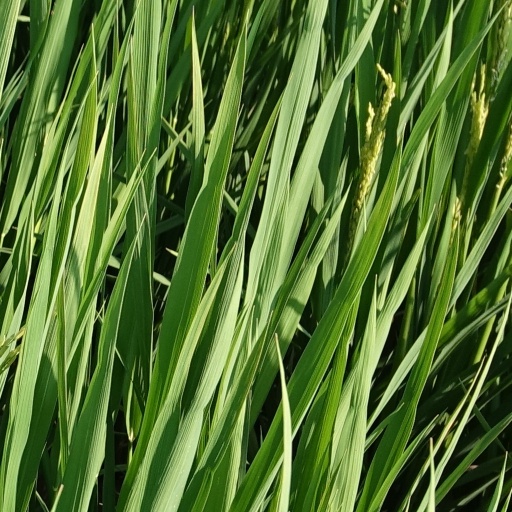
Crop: rice